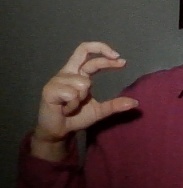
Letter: thal